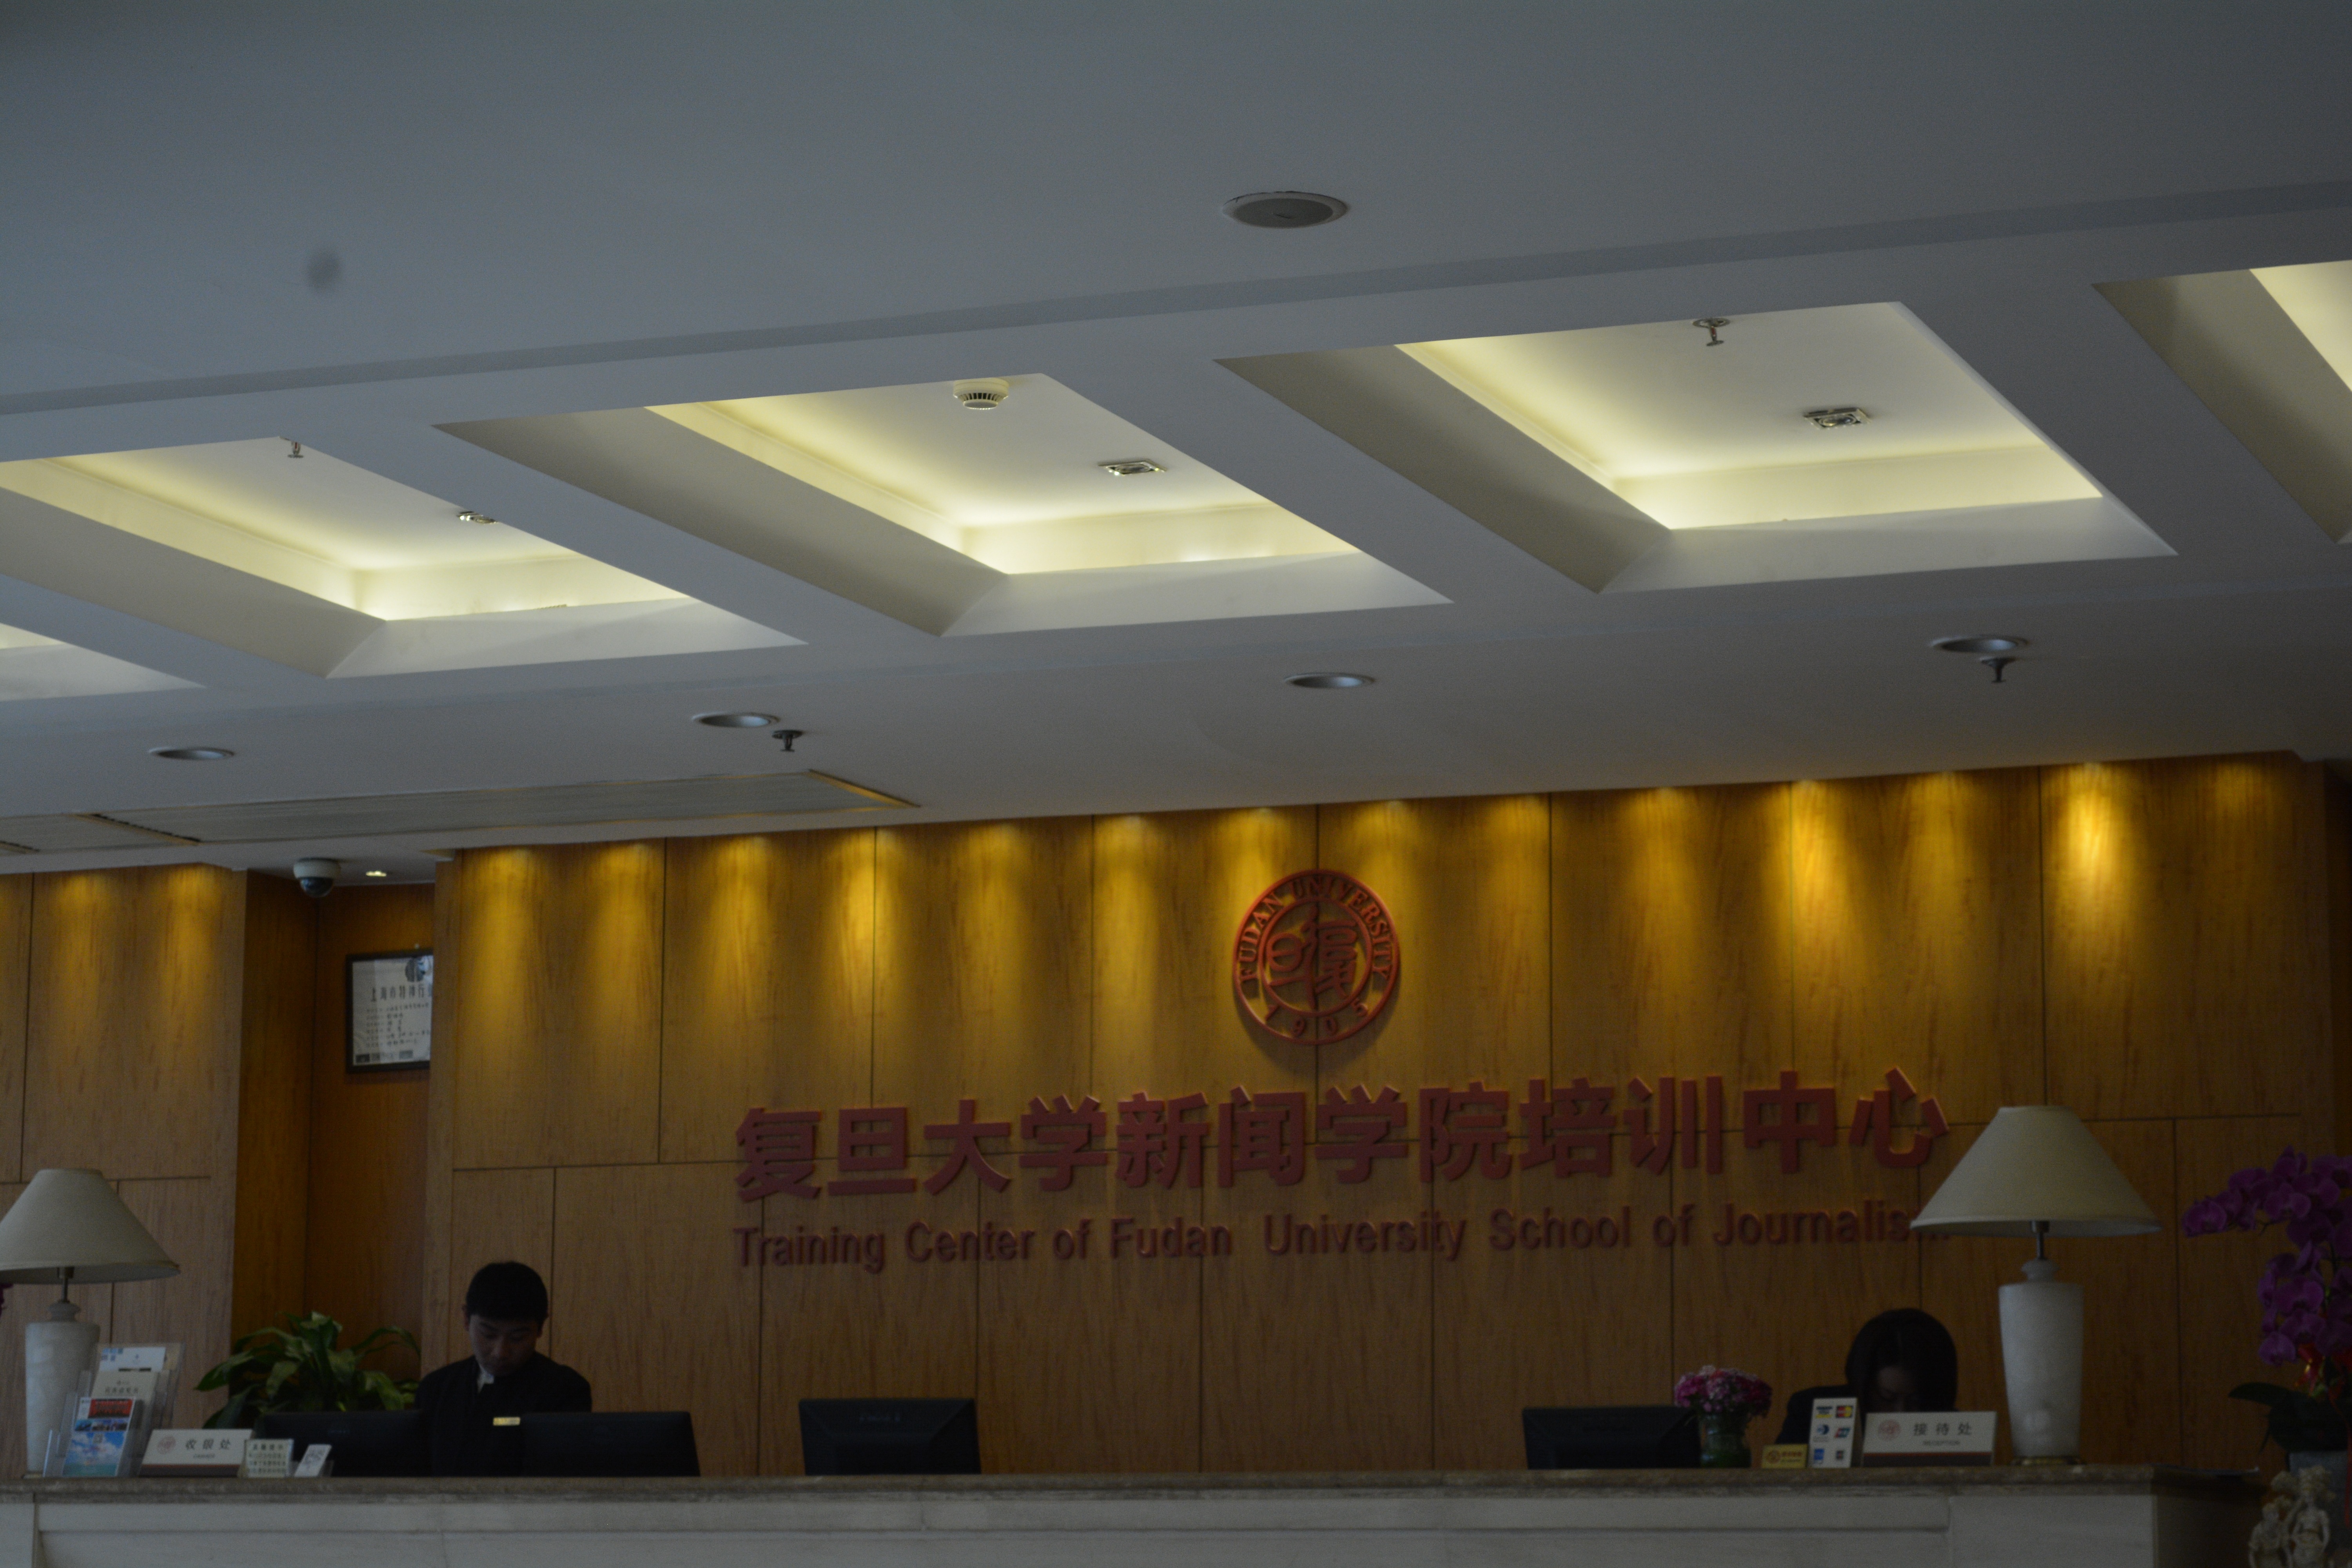
auditorium, ceiling, lighting, interior design, design, ballroom, lobby, convention center, daylighting, window covering, function hall